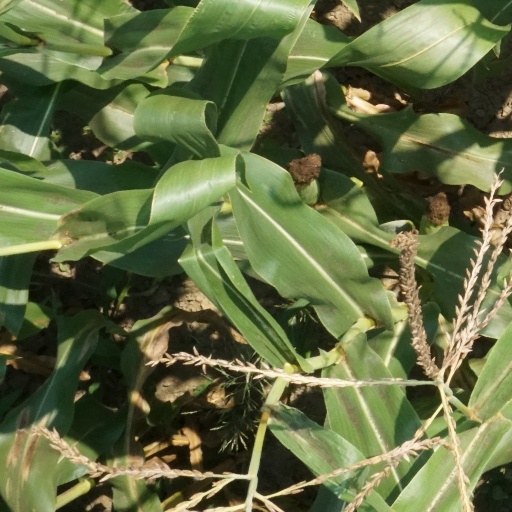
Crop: maize; corn